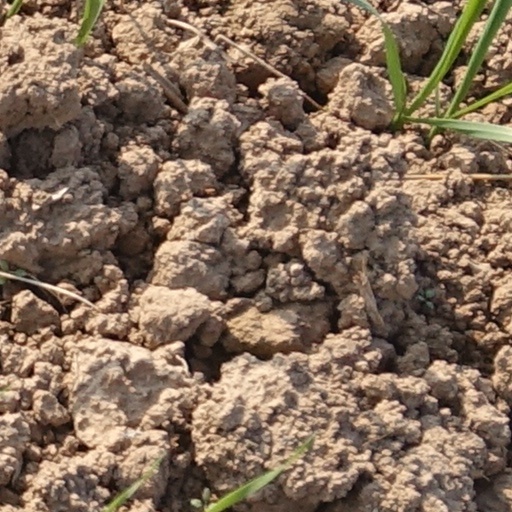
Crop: wheat